Little Miss Sunshine

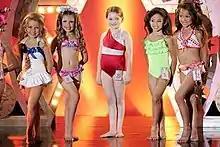
To make Abigail Breslin's character (centre) appear larger than the other girls, she wore a padded suit. Much of the equipment and costumes exhibited during the pageant were provided by actual contestants' parents.

When writing the script, Arndt chose the Volkswagen T2 Microbus to use for the road trip based on his experience with the vehicle and its practicality for filming: "I remember thinking, it's a road trip, what vehicle are you going to put them in? And [the] VW bus just seems logical, just because you have these high ceilings and these clean sight lines where you can put the camera. In the front windshield looking back and seeing everybody." Five VW Microbuses were used for the family car as some were modified for different filming techniques. Three of the vans had engines, and the two without were mounted on trailers. During pre-production, the cinematographer used a basic video camera and set it up at angles inside the van to determine the best locations to shoot from during filming. Many of the problems associated with the van that were included in the plot (a broken clutch, a stuck horn, and a detached door), were based on similar problems that writer Arndt experienced during a childhood trip that involved the same type of vehicle.